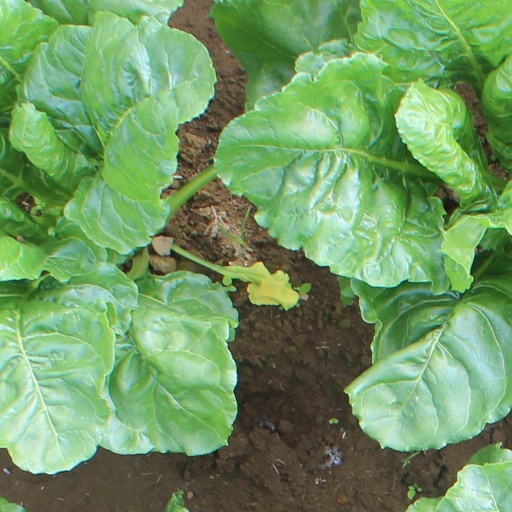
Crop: sugar beet